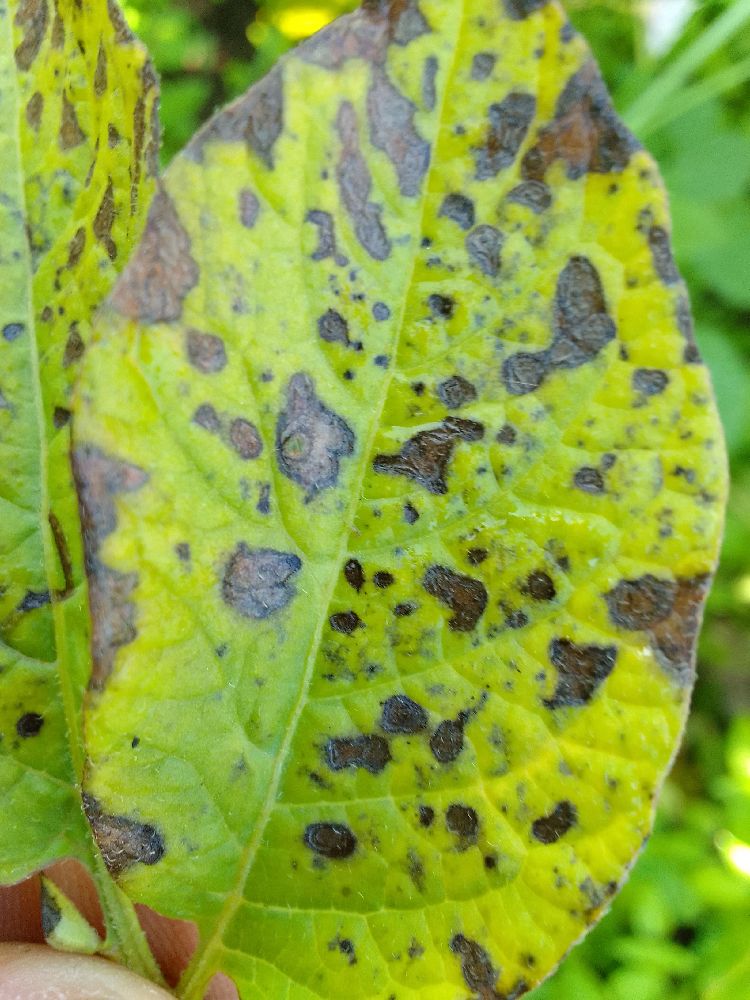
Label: Early blight